Alexander George Woodford

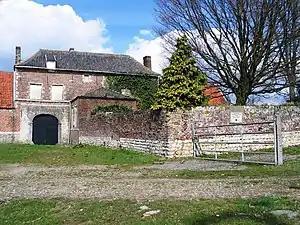
The Château d'Hougoumont held by Woodford during the closing stages of the Battle of Waterloo

The elder son, the Reverend Adolphus Frederick Alexander Woodford, left the Coldstream Guards for a career in the Anglican Church, later becoming a prominent historian of Freemasonry.